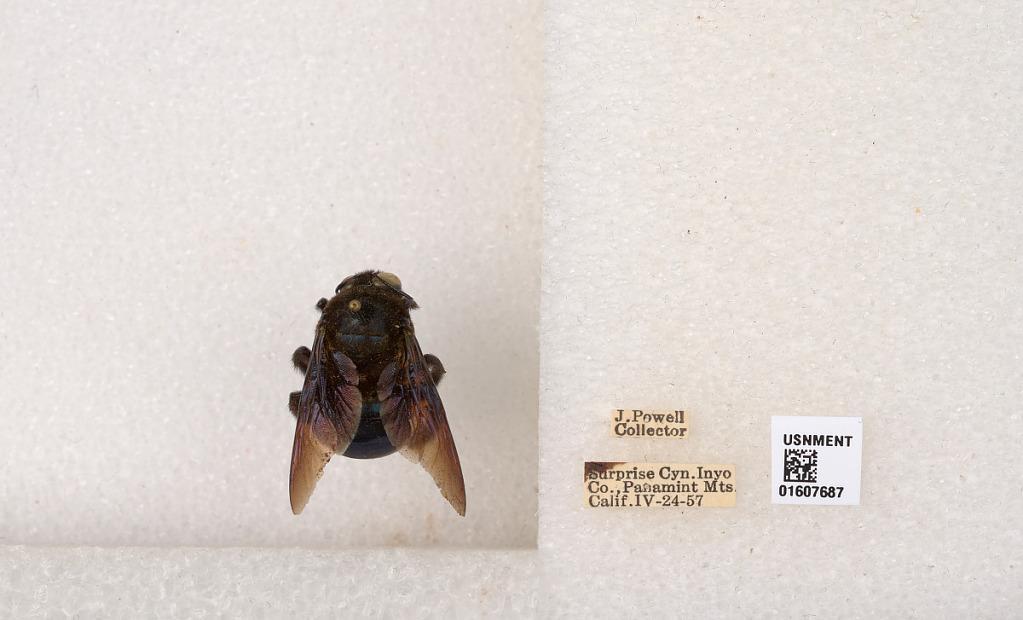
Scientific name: Xylocopa (Xylocopoides) californica arizonensis Cresson
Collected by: J. Powell
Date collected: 1957-4-24
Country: United States
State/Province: California
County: Inyo
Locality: Surprise Canyon, Panamint Mountains
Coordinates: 36.1005, -117.201